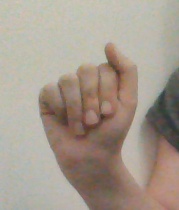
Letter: saad